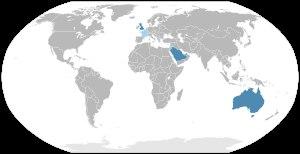
L'Airbus A330 Multi Role Tanker Transport est un modèle d'avion militaire de transport et de ravitaillement à large fuselage développé et construit par Airbus Defence and Space, et dérivé du modèle civil Airbus A330.